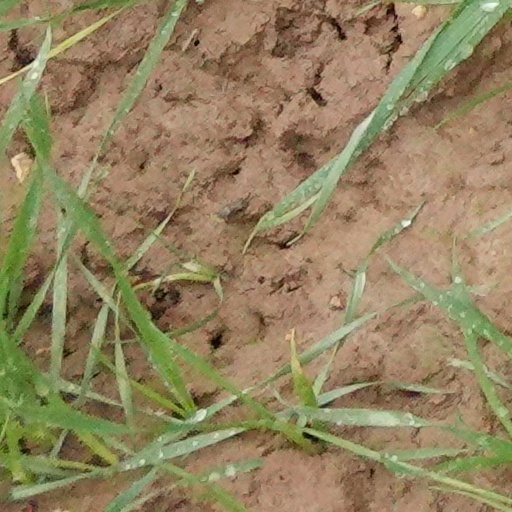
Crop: wheat